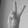
ASL letter: V